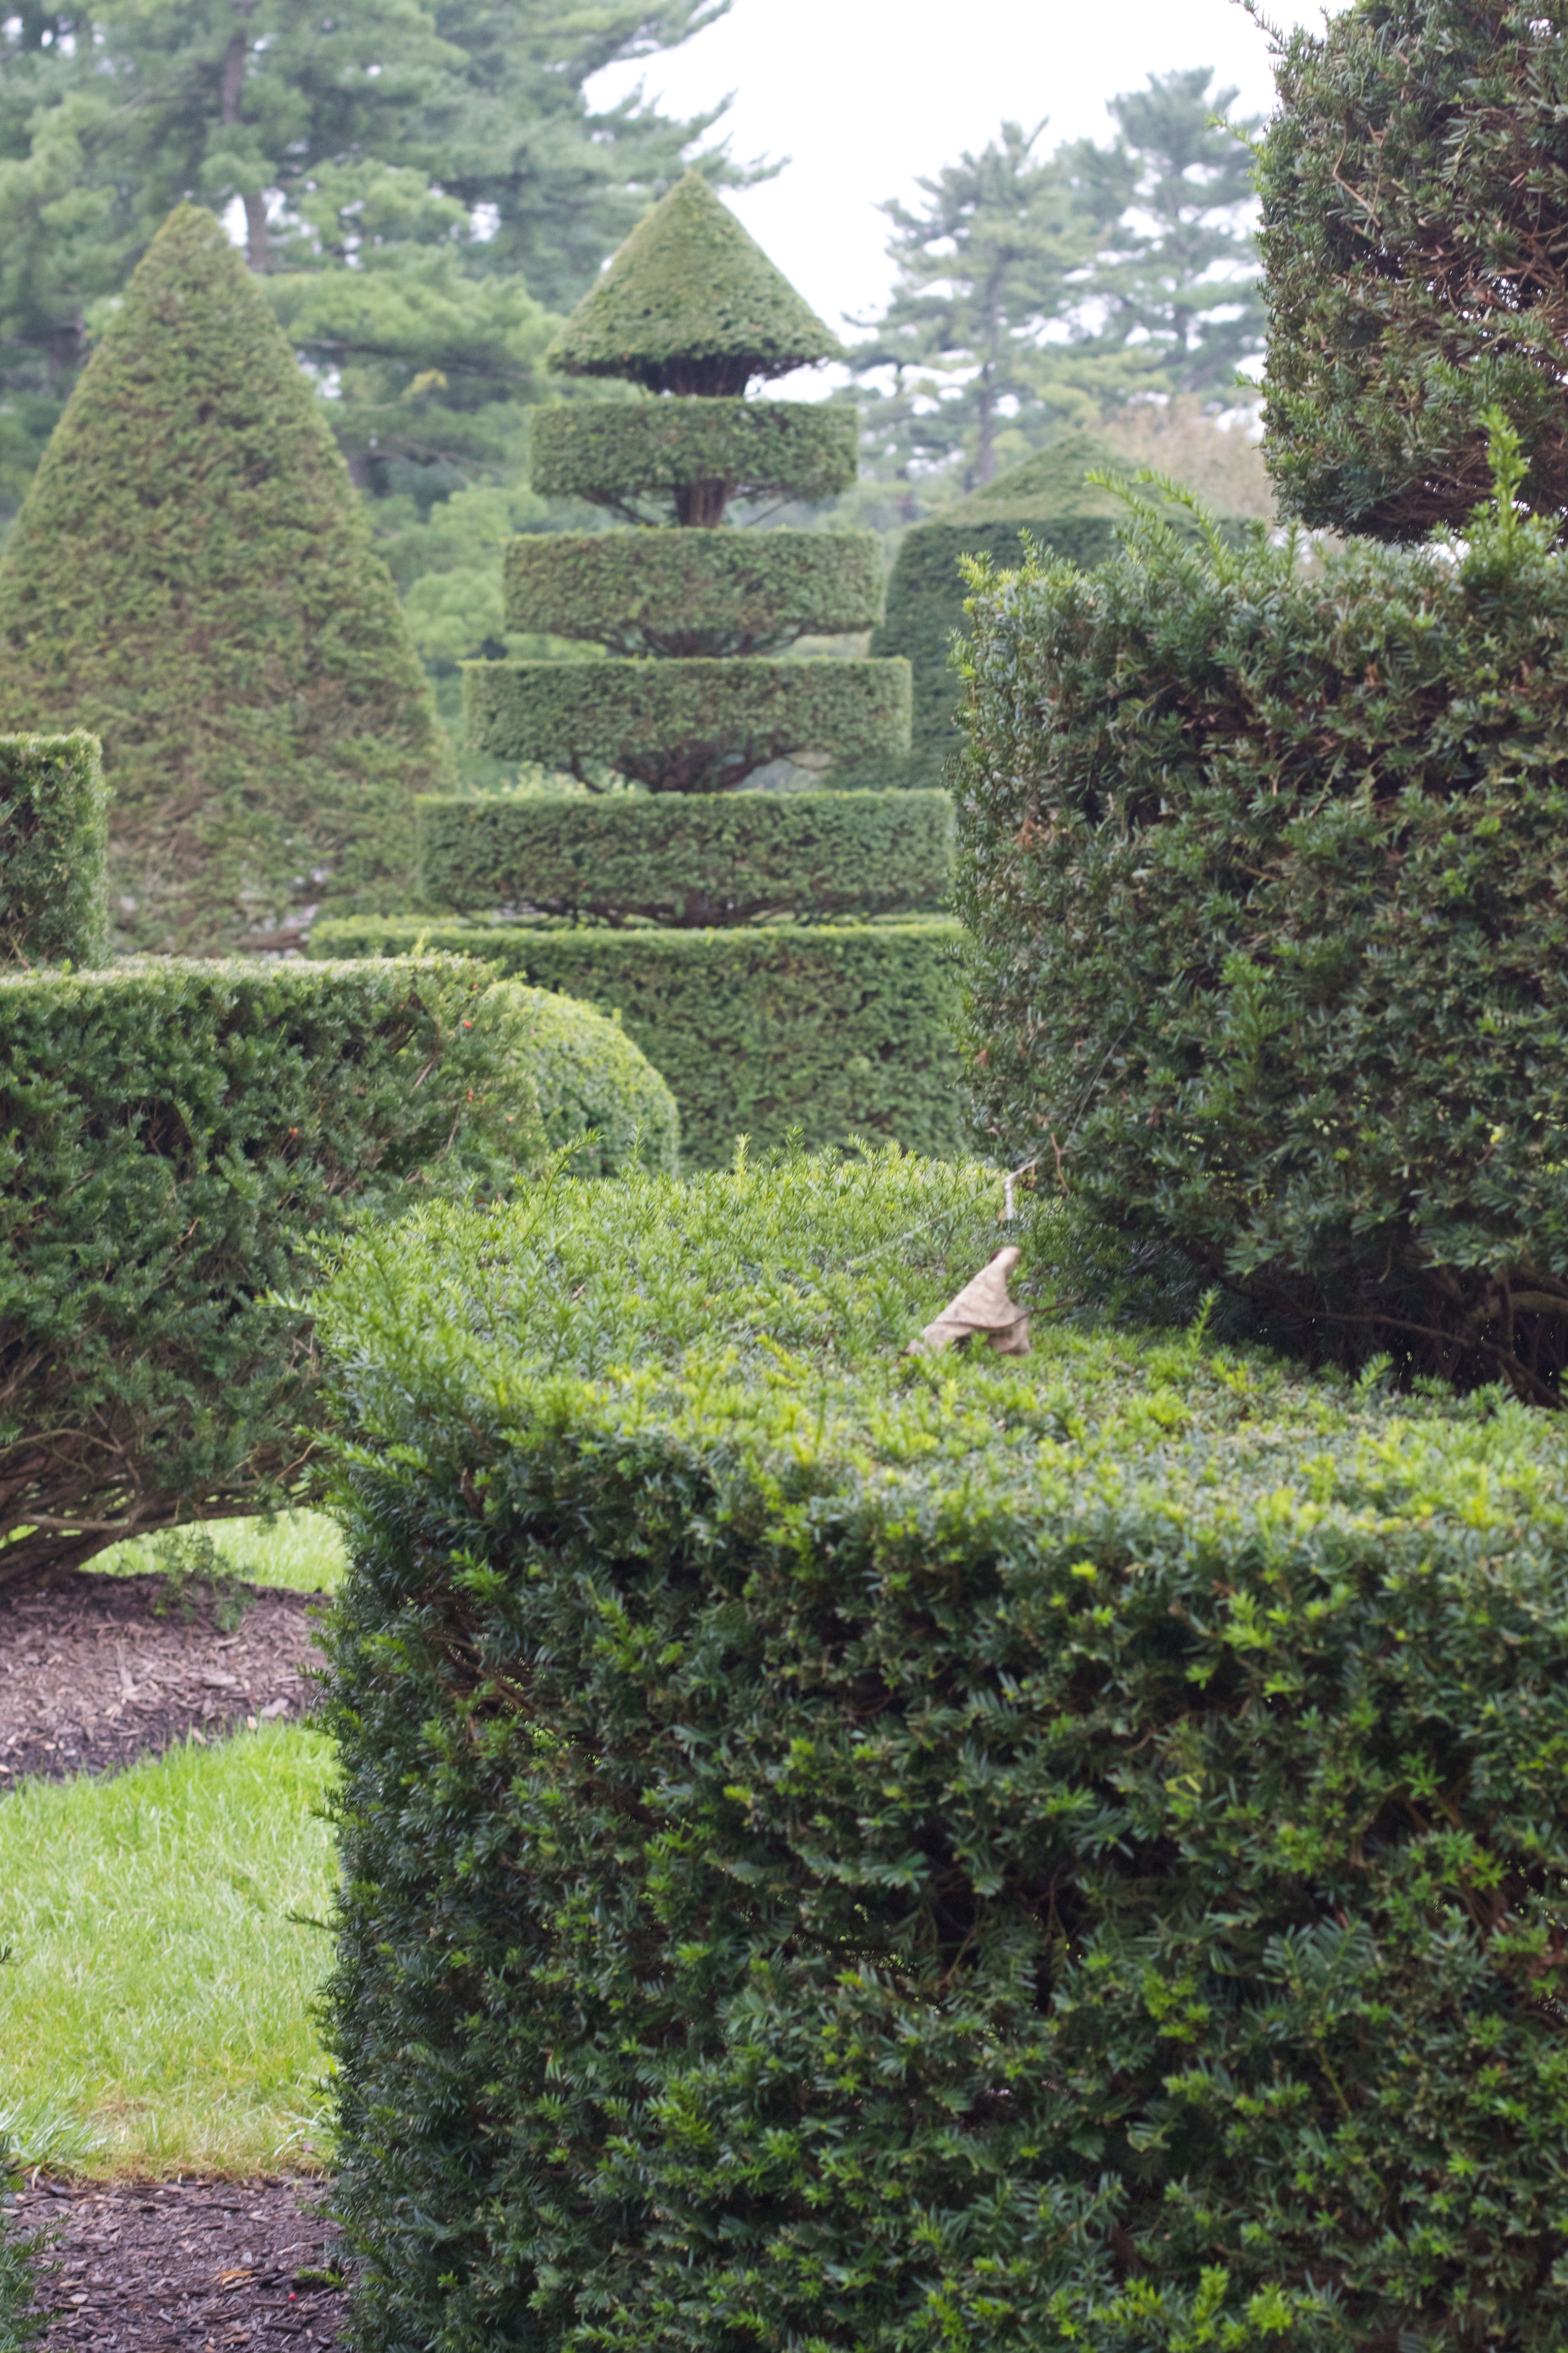
tree, plant, lawn, flower, evergreen, botany, garden, spruce, shrub, plantation, odyssey, longwoodgardens, ecosystem, hedge, biome, woody plant, temperate coniferous forest